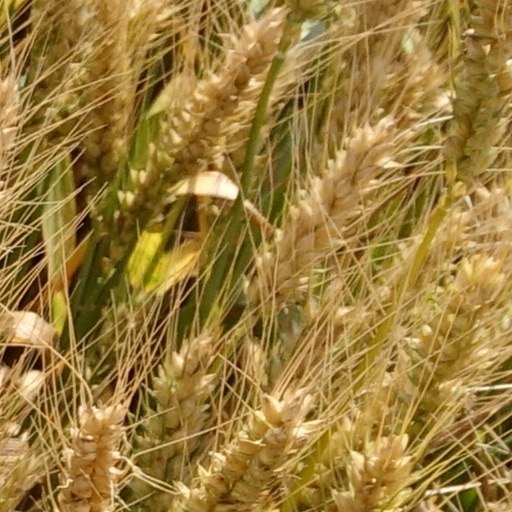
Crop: wheat